Olga Letyushova

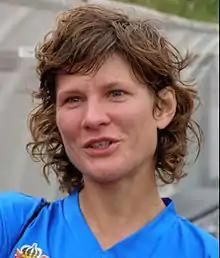

Olga Letyushova (born 29 December 1975) is a Russian former football forward. She has played for Energiya Voronezh, Kaluzhanka, Ryazan VDV, Rossiyanka, Zvezda Perm and ShVSM Izmailovo in the Russian Championship. She was the league's top scorer in the 2004, 2005, 2006 and 2007 seasons.